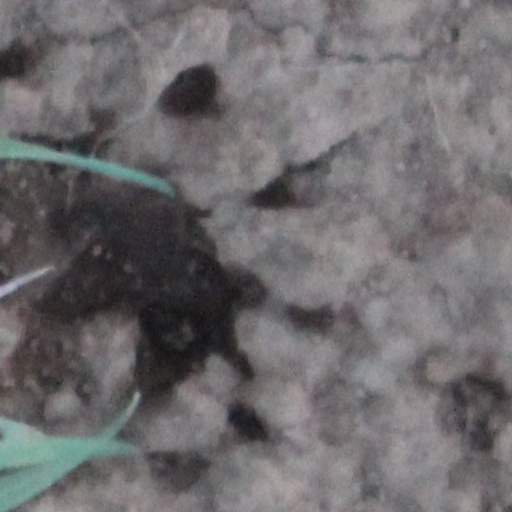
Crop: wheat